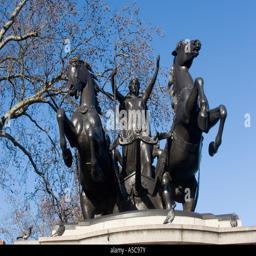
statue of military commander with chariot and leaping horses , located